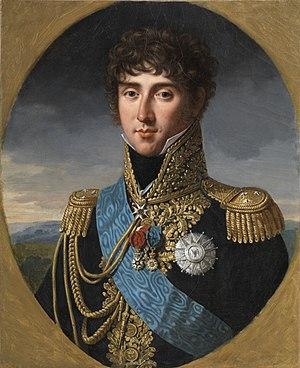
En uniforme de général de division de la Garde impériale
Philippe Antoine d'Ornano, né le 17 janvier 1784 à Ajaccio, mort le 13 octobre 1863 à Paris, est un militaire et homme politique français, maréchal de France. Fils de Lodovico Antonio Ornano et d'Isabella Maria Buonaparte, il était cousin de Napoléon Iᵉʳ et issu d'une famille noble d'ancienne extraction.
L’ordre de la Réunion est une distinction civile et militaire fondée par Napoléon en 1811.
Le régiment de dragons de la Garde impériale est une unité de cavalerie lourde française créée le 15 avril 1806 par Napoléon Iᵉʳ. En service dans la cavalerie de la Garde impériale jusqu'à sa dissolution en 1815, ce régiment porte aussi le nom de « dragons de l’Impératrice » en hommage à sa marraine, Joséphine de Beauharnais. Sous l'Empire, les dragons forment, avec les grenadiers à cheval, la brigade de cavalerie lourde de la Garde impériale.